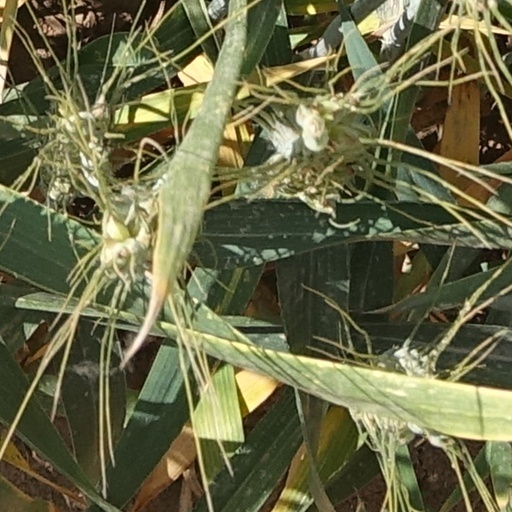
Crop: wheat